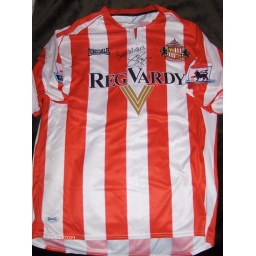
Match worn home shirt of Gary Breen from the premiership season of 2005/06. Hand signed by the former Sunderland Captain